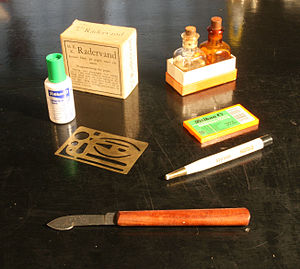
Radering (skrift)
Eksempler på udstyr til radering. Bagfra ses radervand, rettelak, Radex, raderskjold, glasbørste og raderkniv
Udstyr til radering af skrift og lignende
Radering er den fysiske proces med at fjerne skrift fra et stykke papir eller pergament, enten for at rette en fejl eller for at forfalske et dokument.